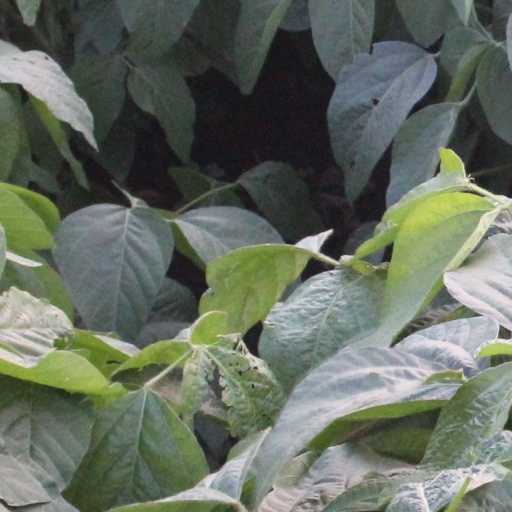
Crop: soybean